Teko Modise

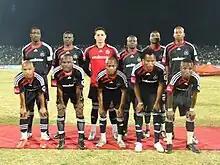
Teko Modise (bottom right) with Orlando Pirates

Modise signed a three-year contract with Orlando Pirates and in his debut season won the inaugural PSL Footballer of the Year award and was also named SAFA Footballer of the Year. The following season, he led Pirates to a runners-up finish in the league, losing out on goal difference to SuperSport United, and in the Telkom Knockout. His form during the course of the season saw him retain the PSL Footballer of the Year and SAFA Footballer of the Year awards and also earned him the Player's Player of the Season title.